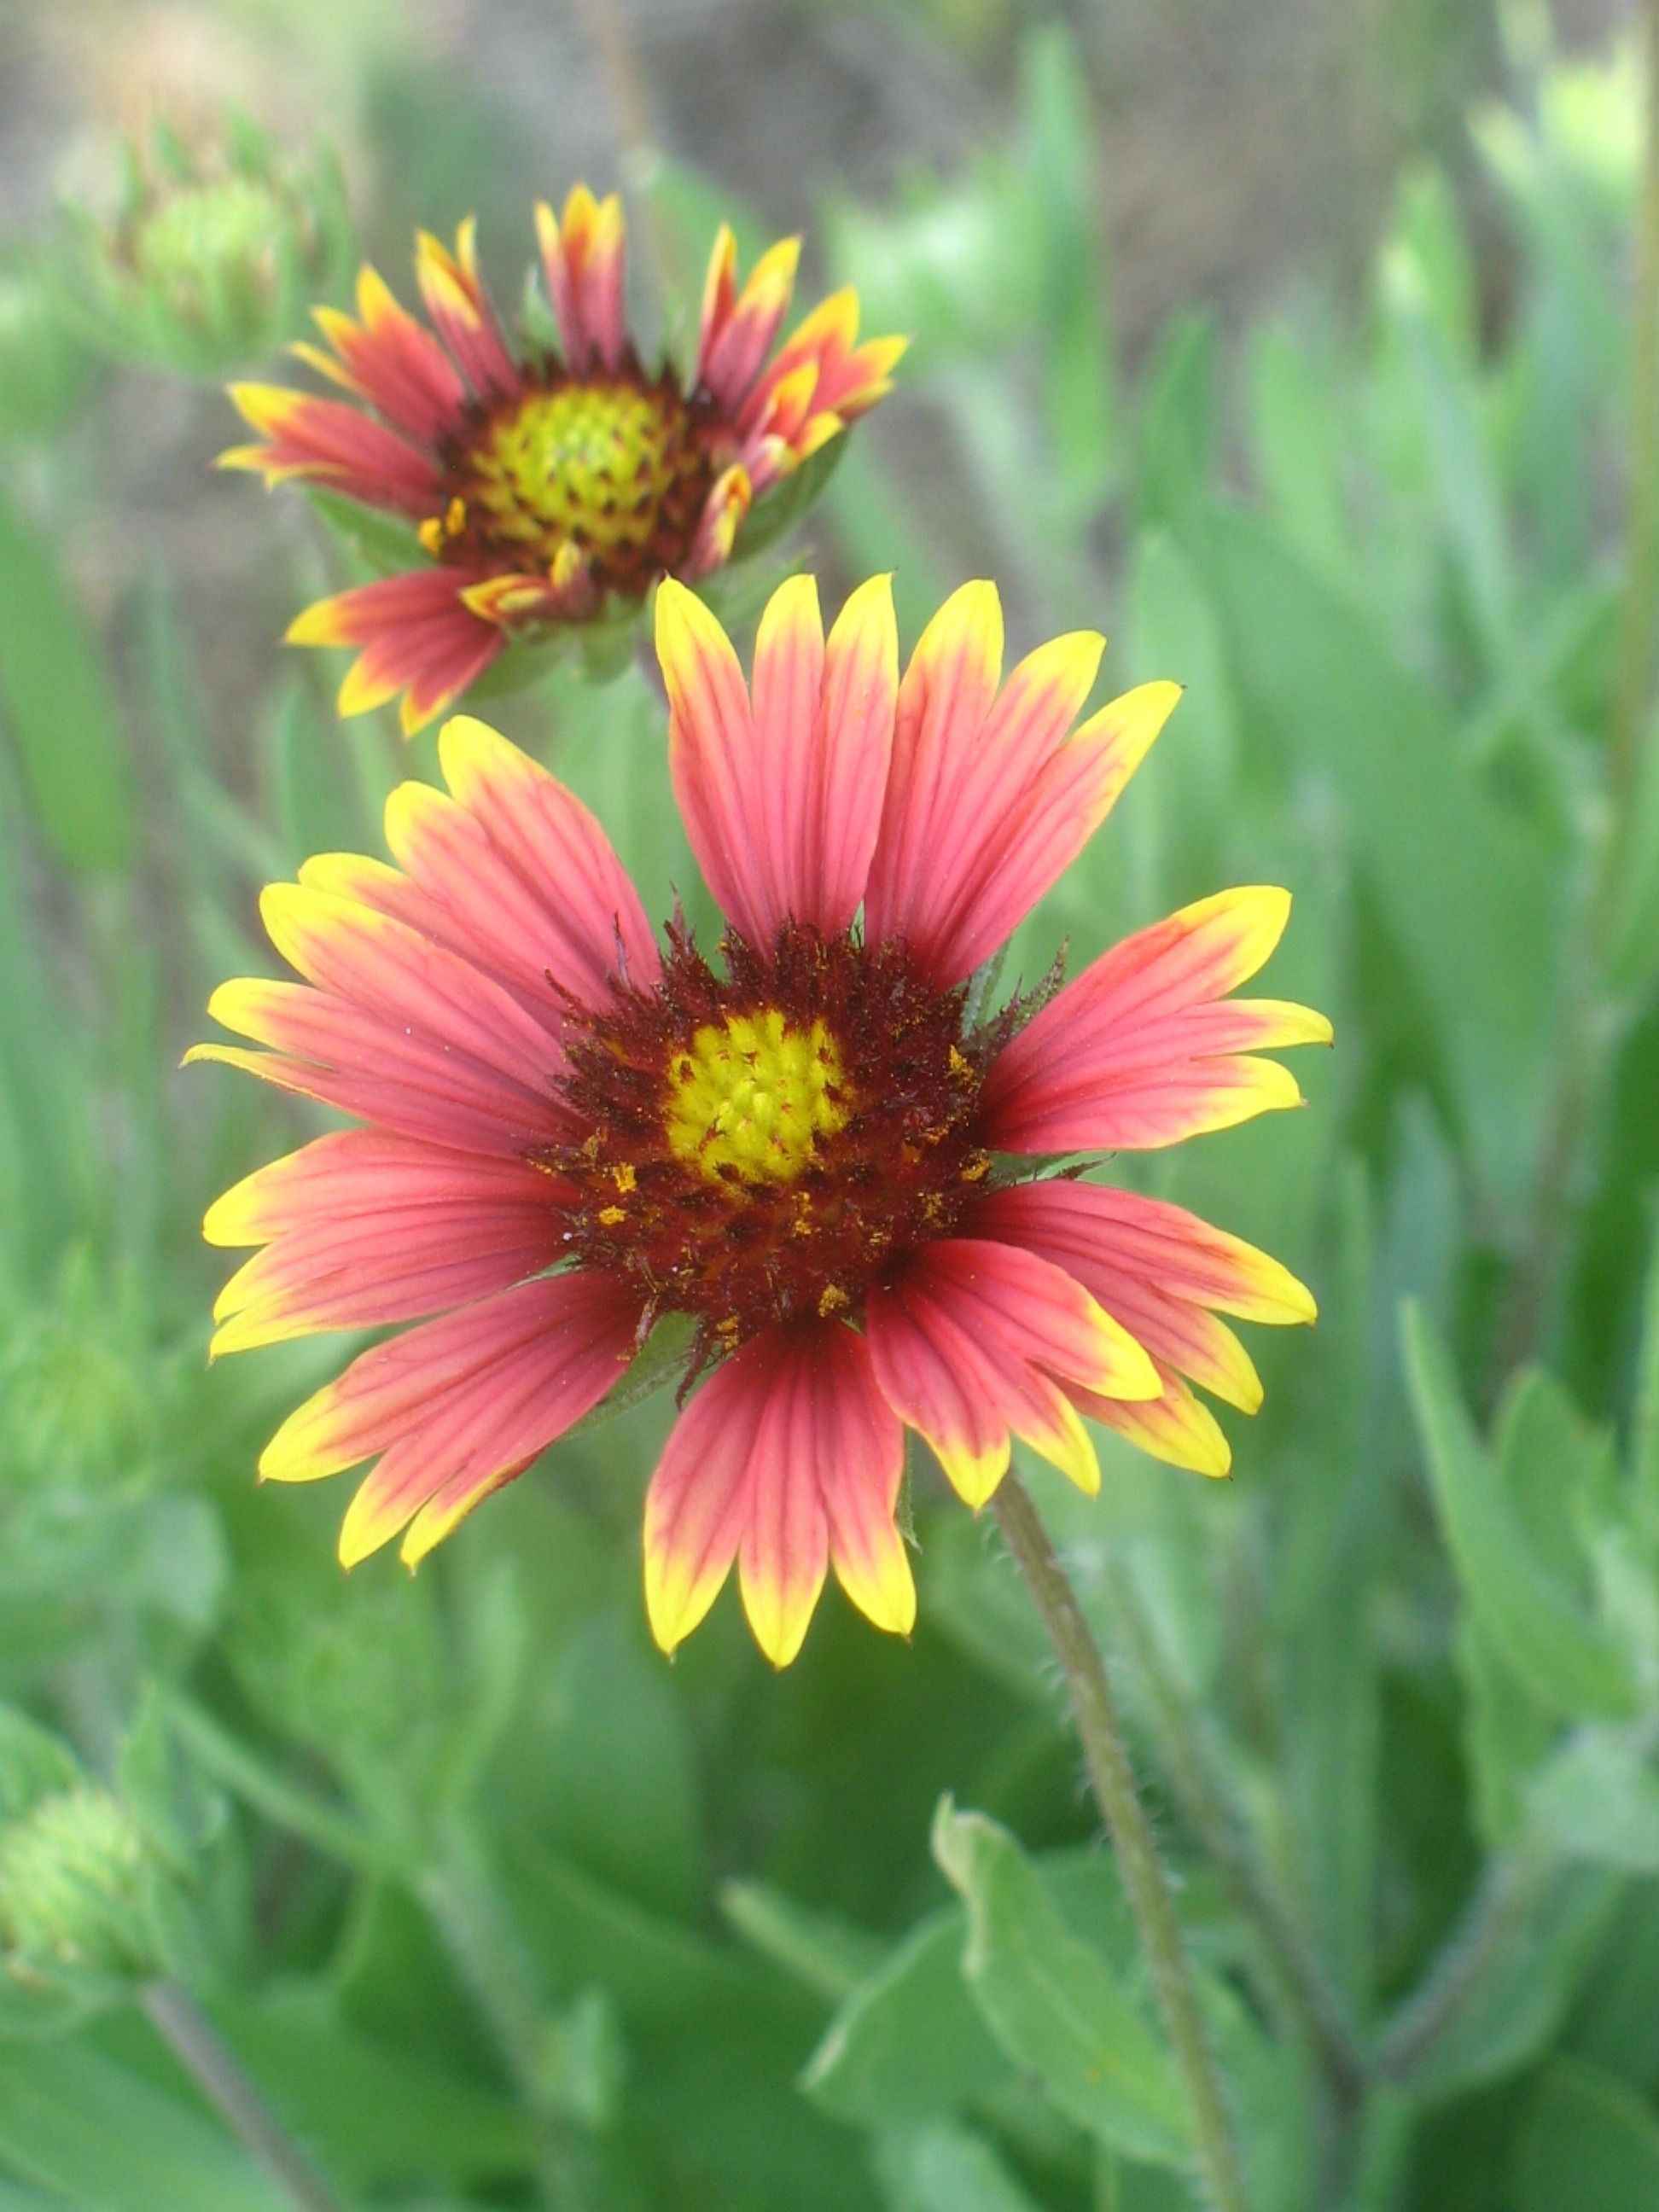
nature, plant, flower, petal, red, herb, botany, yellow, flora, yellow flower, wildflower, flowers, wild flowers, flowering plant, daisy family, asterales, beach flowers, annual plant, land plant, blanket flowers